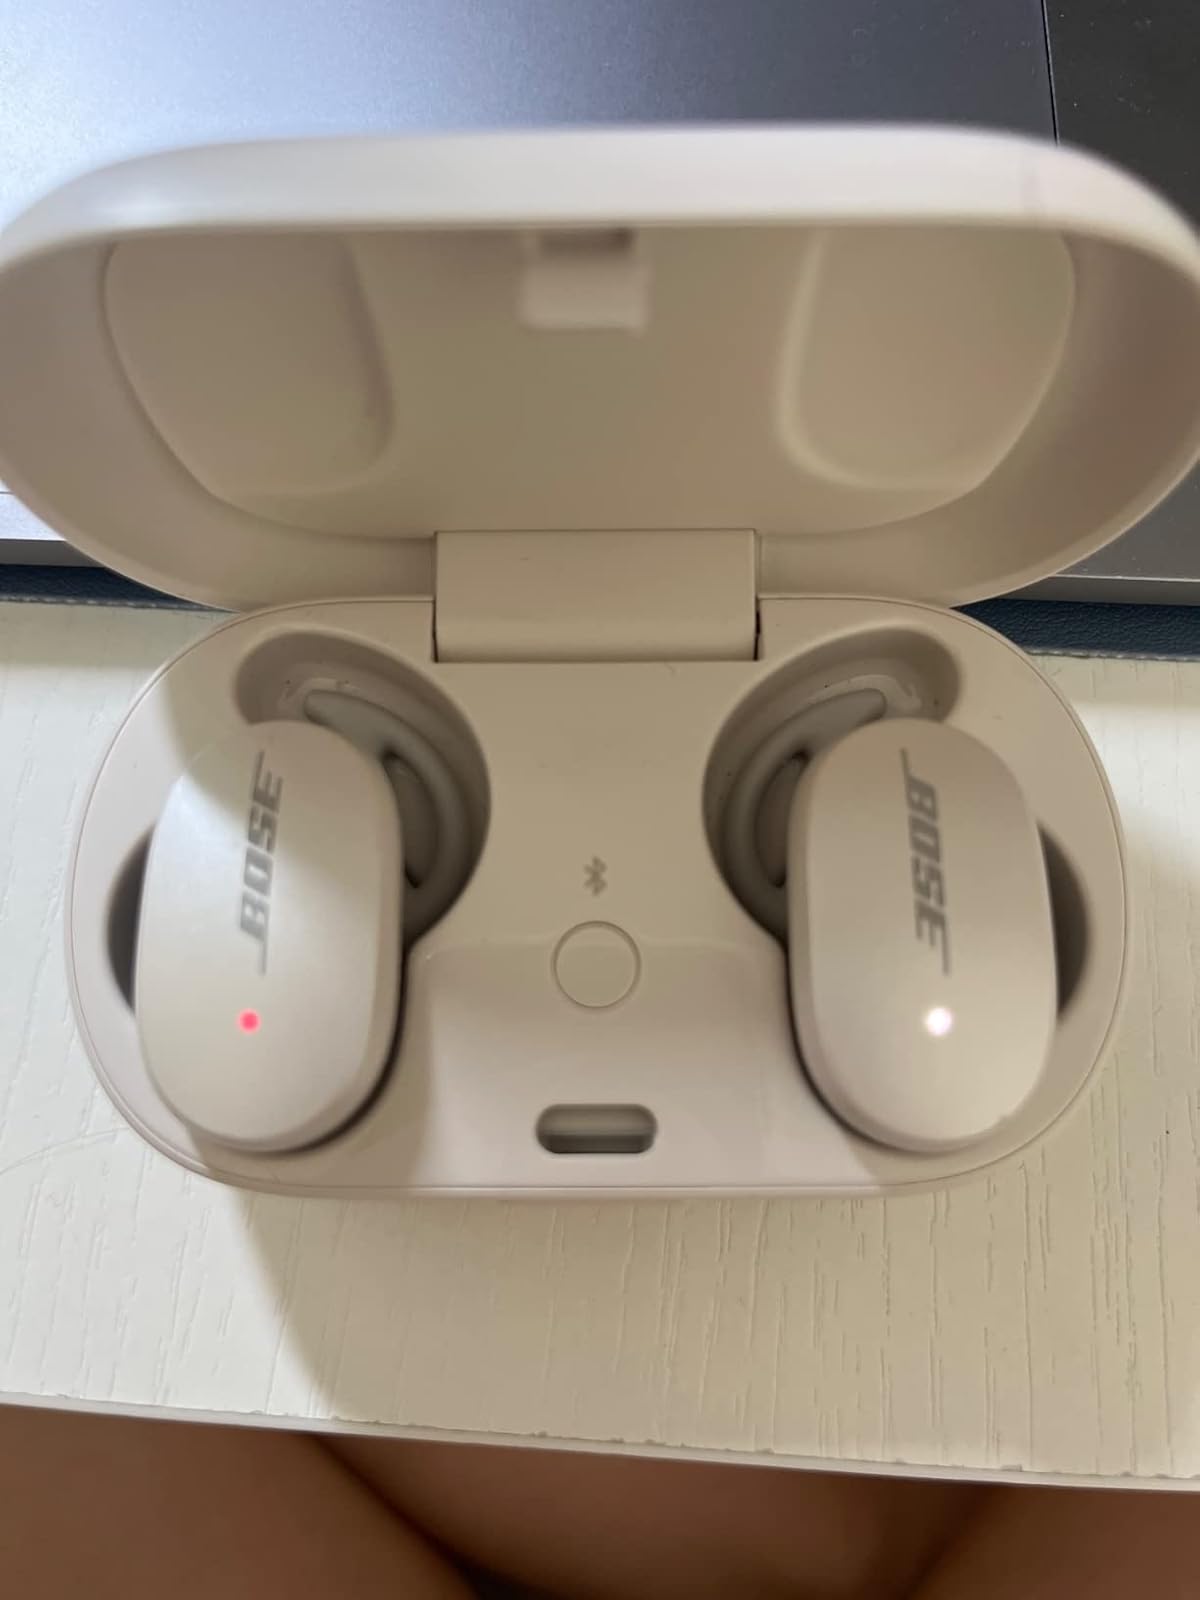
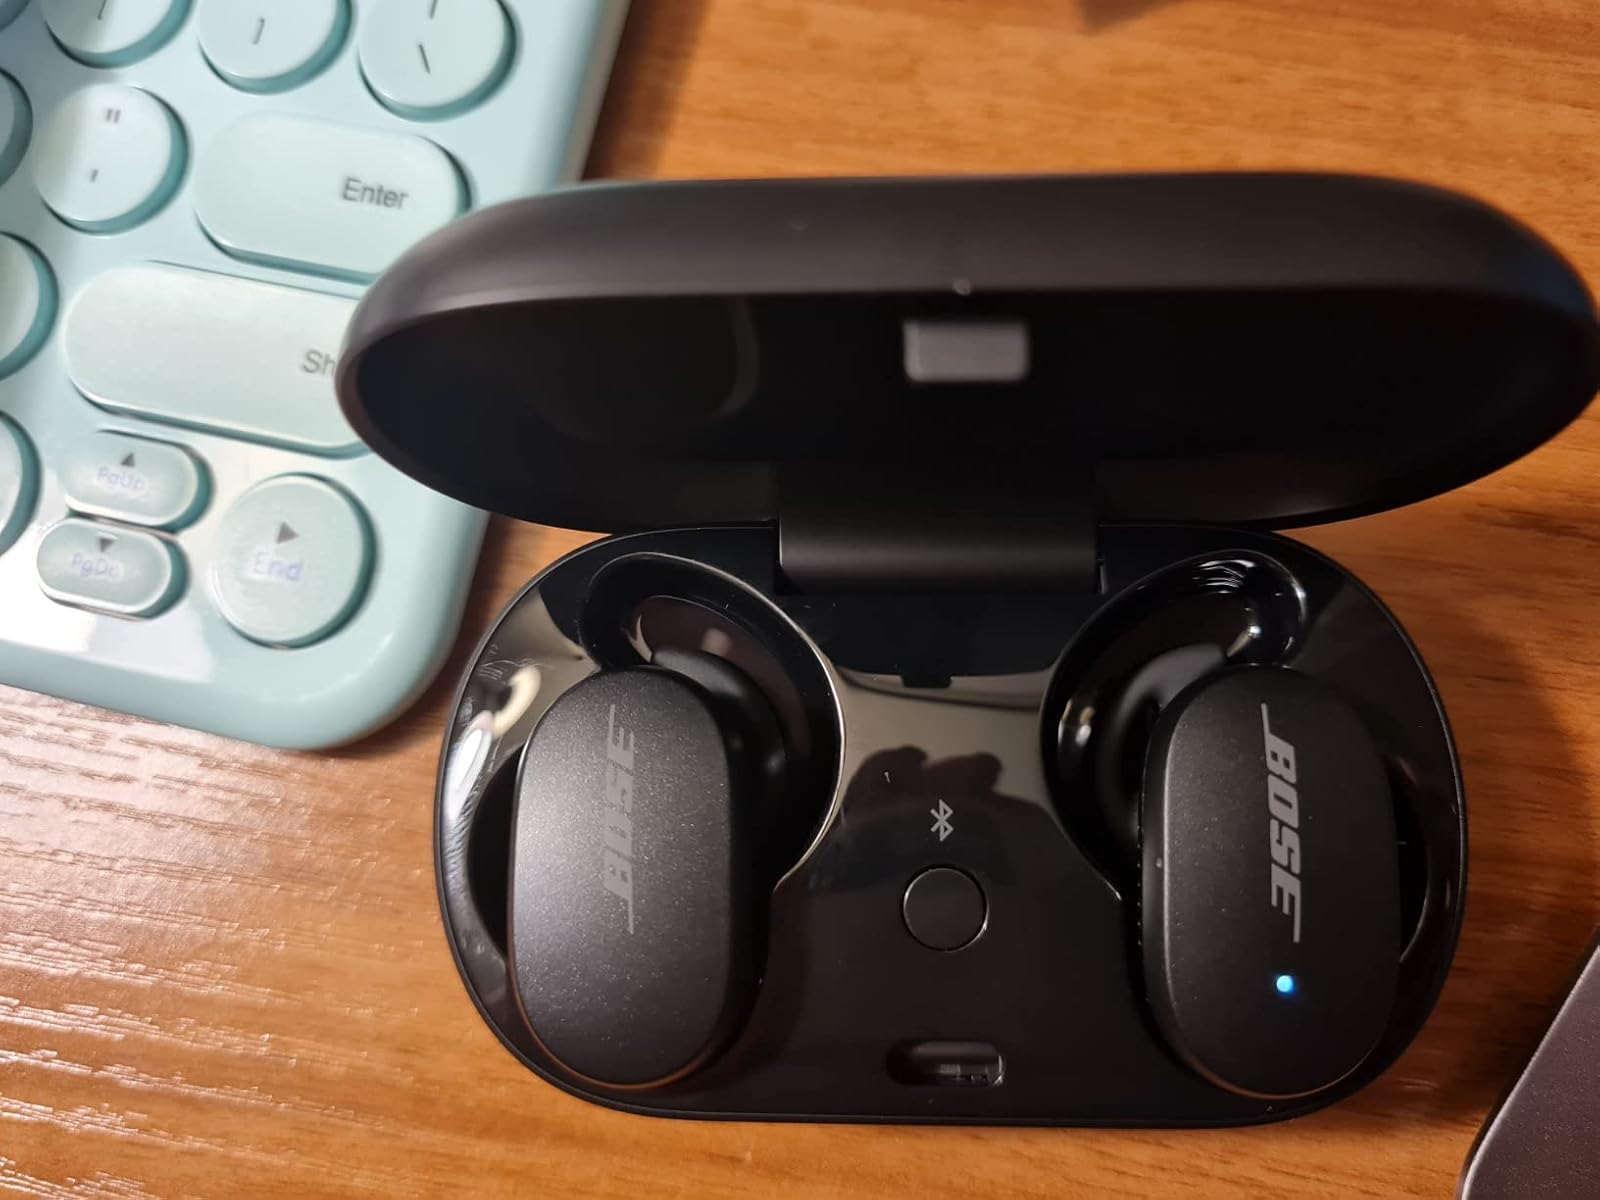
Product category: earbuds
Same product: no